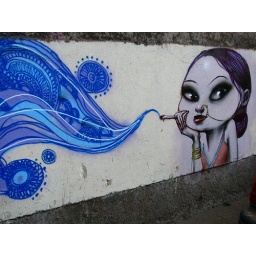
New street art spotted in Chapel Road, Bandra